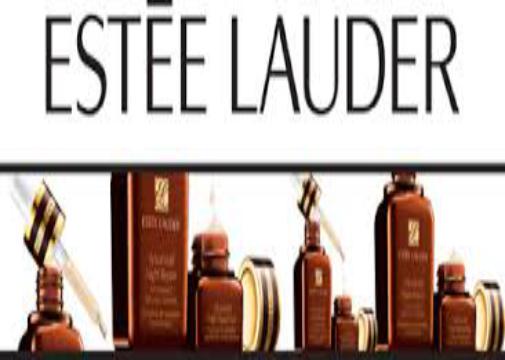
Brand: Estee Lauder
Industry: Necessities